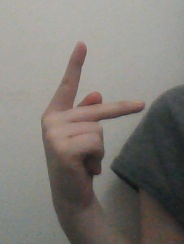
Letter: dha